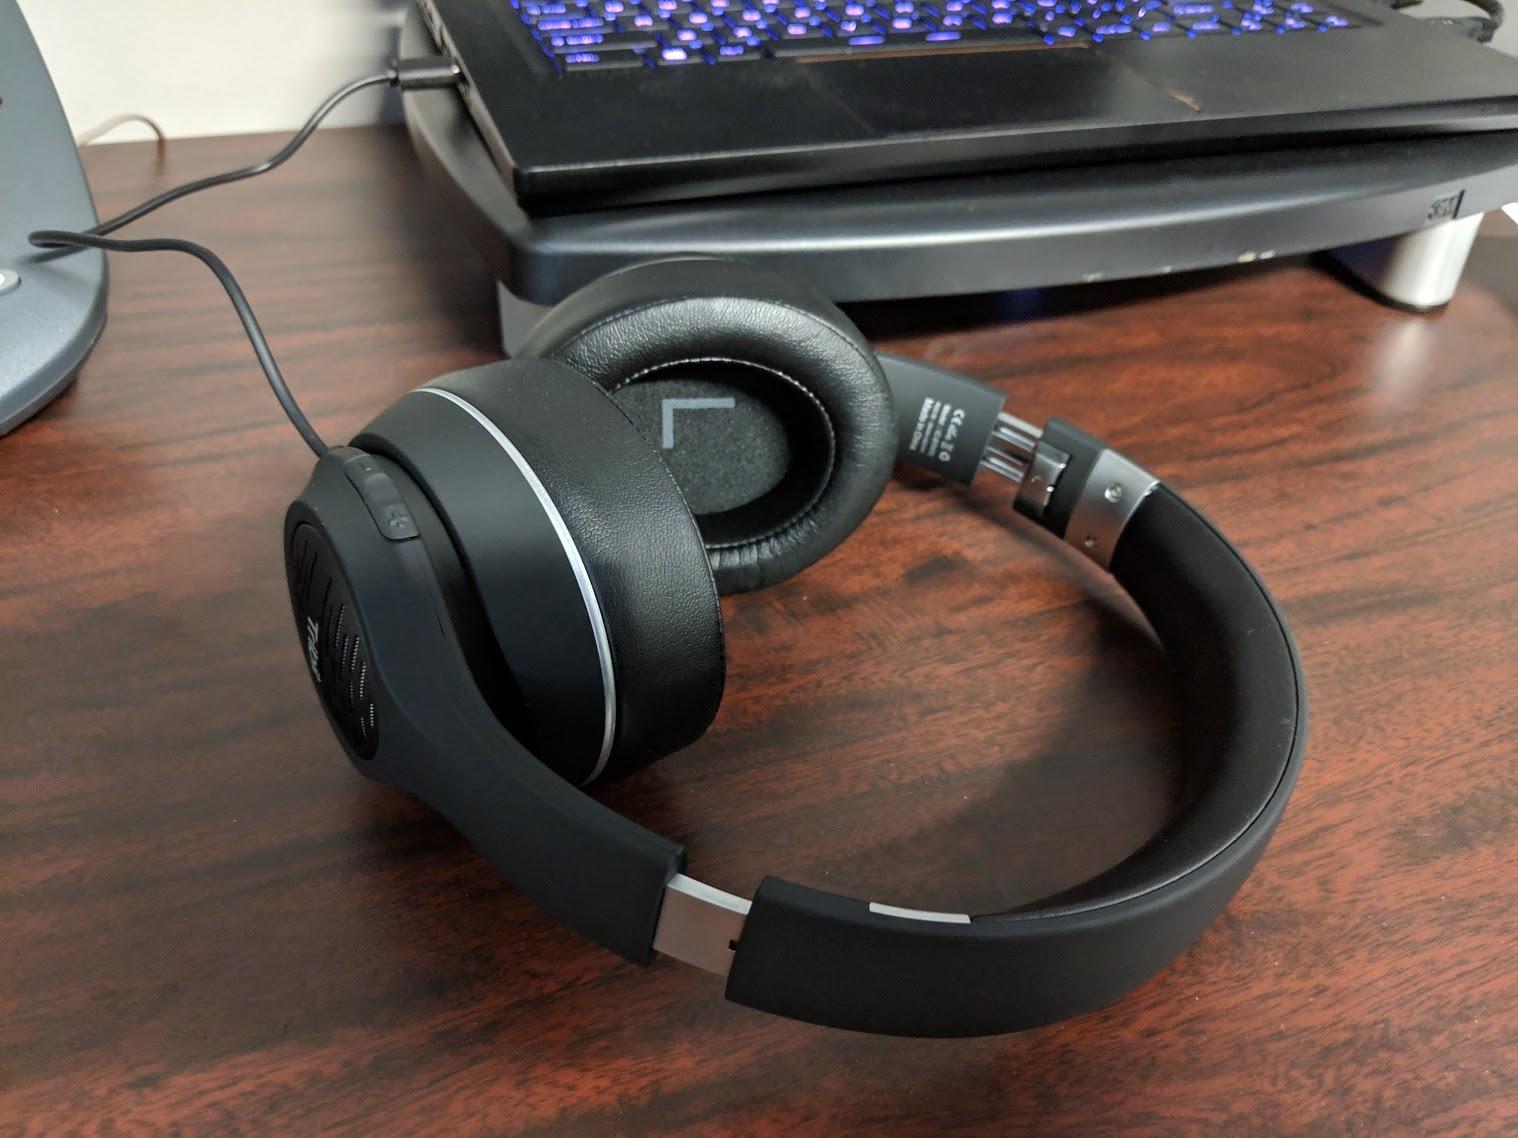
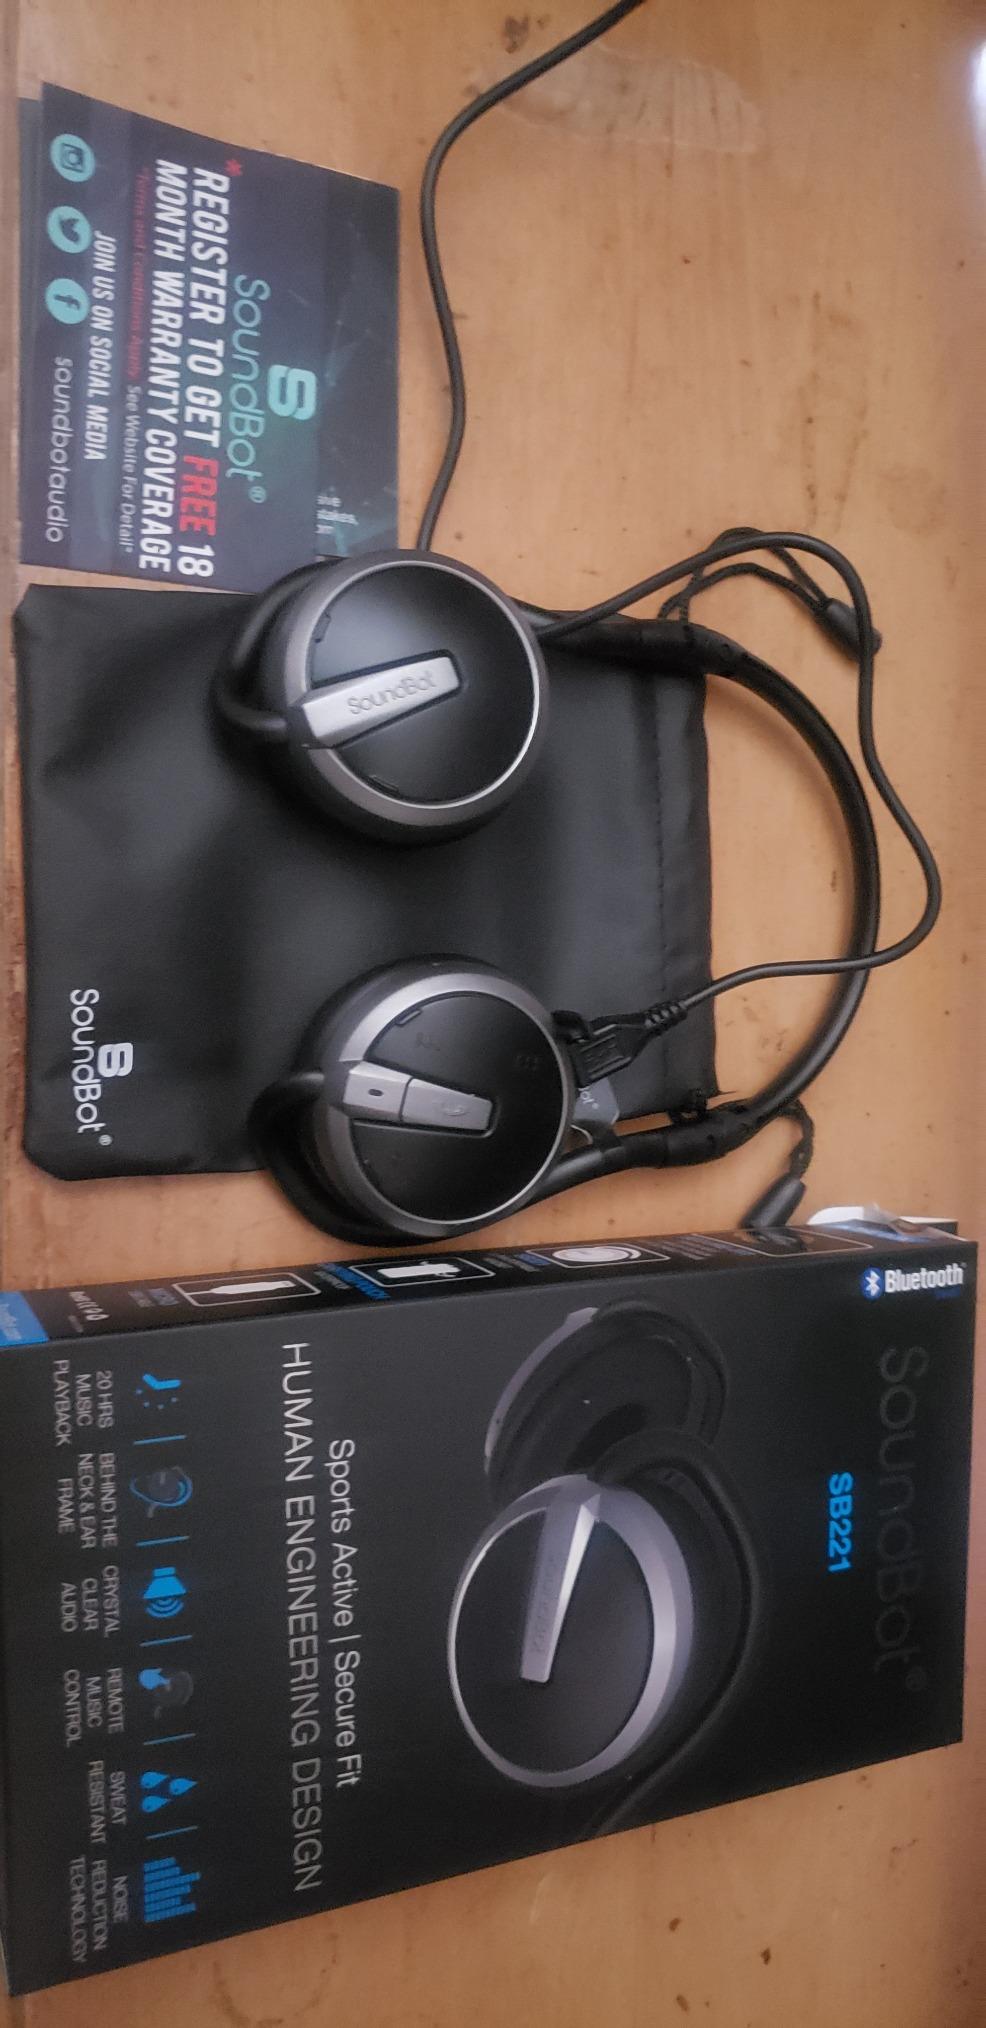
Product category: headphones
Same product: no